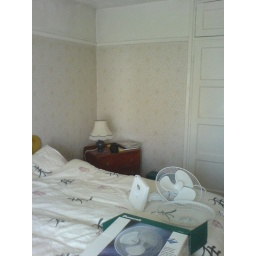
taken from near window in bedroom